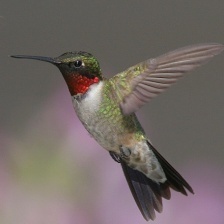
Species: RUBY THROATED HUMMINGBIRD
Scientific name: ARCHILOCHUS COLUBRIS
ImageNet parent category: hummingbird